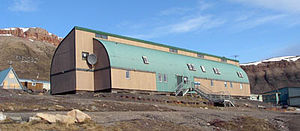
Arctic Bay / Historie
Arctic Bay sundhedscenter
Arctic Bay er en kommune på det nordlige Baffin Island under Region Qikiqtaaluk, Nunavut, Canada, med 823 indbyggere. Arctic Bay er beliggende i Eastern Time Zone, selvom denne ligger ganske tæt på en tidszonegrænse. Det dominerende sprog er inuktitut og engelsk. Ved Folketællingen i 2011 var befolkningen steget med 19,3% fra Folketællingen i 2006. Arctic Bay er fødestedet for den senere premierminister i Nunavut, Eva Aariak.